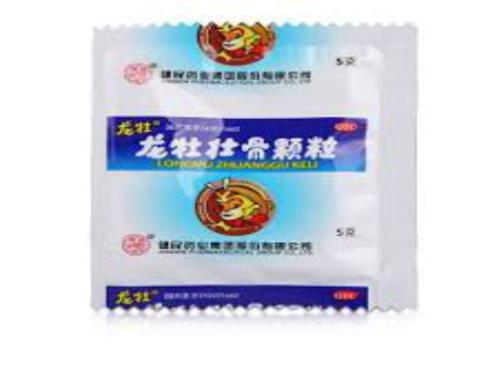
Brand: longmu-1
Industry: Medical